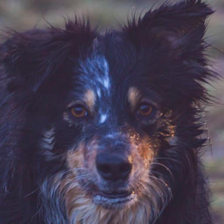
Label: animals